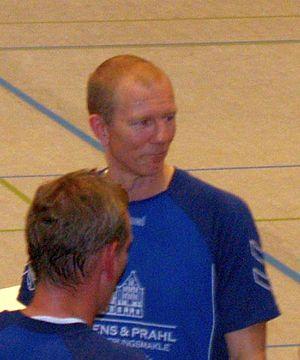
Pierre Thorsson, né le 21 juin 1966 à Linköping, est un ancien joueur suédois de handball. Cadre de l'équipe nationale de Suède, il est triple champion d'Europe, double champion du monde et trois fois vice-champion olympique.